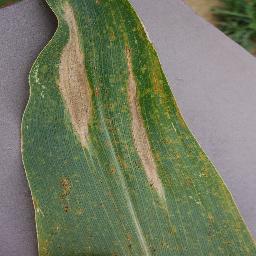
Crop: corn
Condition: (maize)_northern_blight